Yosef Yitzchok Lerner

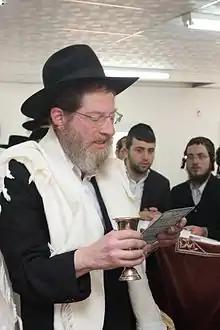
Lerner in 2013

Yosef Yitzchok Lerner is a Hareidi, American-born, Rabbi in Jerusalem who is known for writing several popular books on Jewish law and custom. He also heads "Beis Midrash L'Horaah Toras Shlomo", a Kollel for rabbinic ordination.